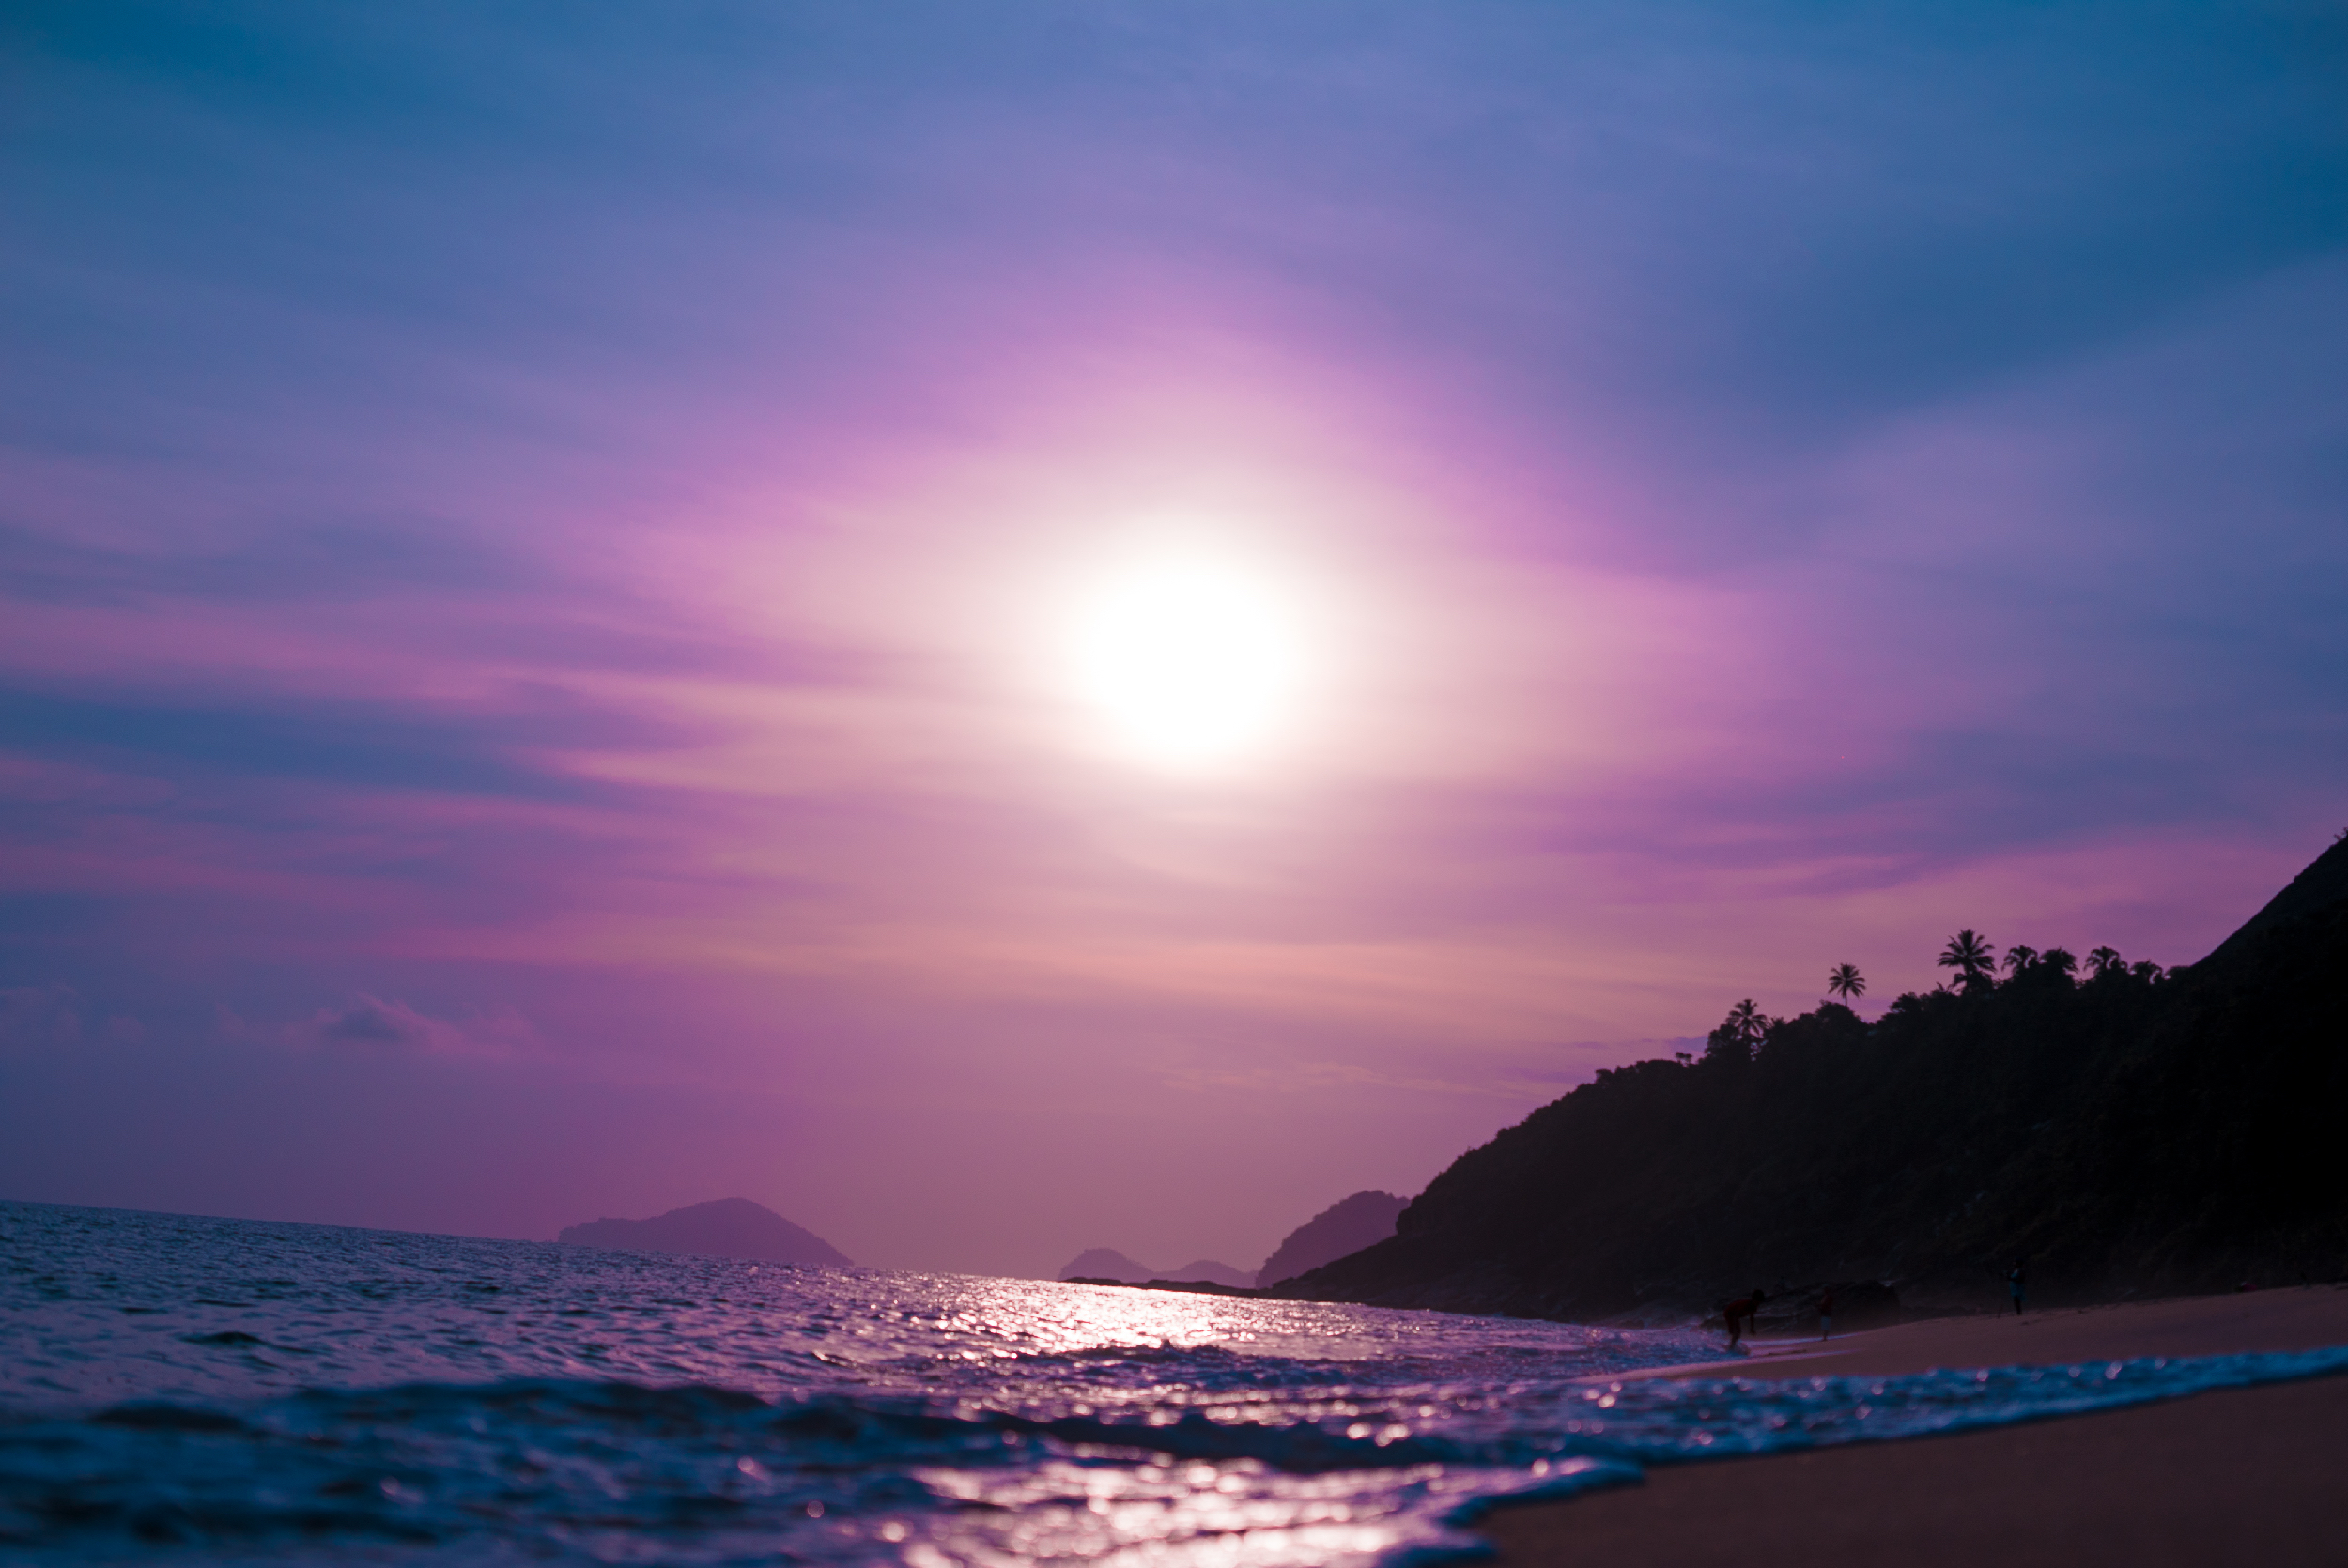
beach, sea, coast, ocean, horizon, sky, sun, sunrise, sunset, sunlight, morning, shore, wave, dawn, dusk, evening, bay, body of water, cape, afterglow, wind wave